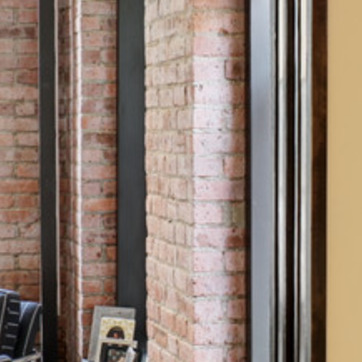
Material: brick